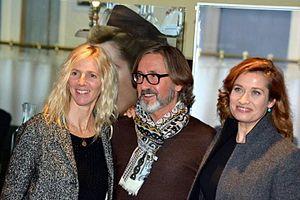
Sandrine Kiberlain, Martin Provost et Emmanuelle Devos à l'avant-première du film ""Violette""."